Common Ground Country Fair

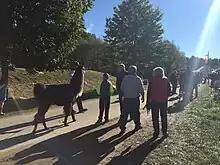
An alpaca strolls with visitors at the 2016 fair.

Each day of the fair features one keynote address plus hundreds of other speeches, talks, panel discussions, demonstrations and other educational events. Some past keynote addresses at the Common Ground Country Fair were delivered by: Wendell Berry, Scott Nearing, Helen Nearing, Elliot Coleman, Vandana Shiva, Will Bonsall, Kent Whealy, Jim Hightower, Ross Gelbspan, Percy Schmeiser.